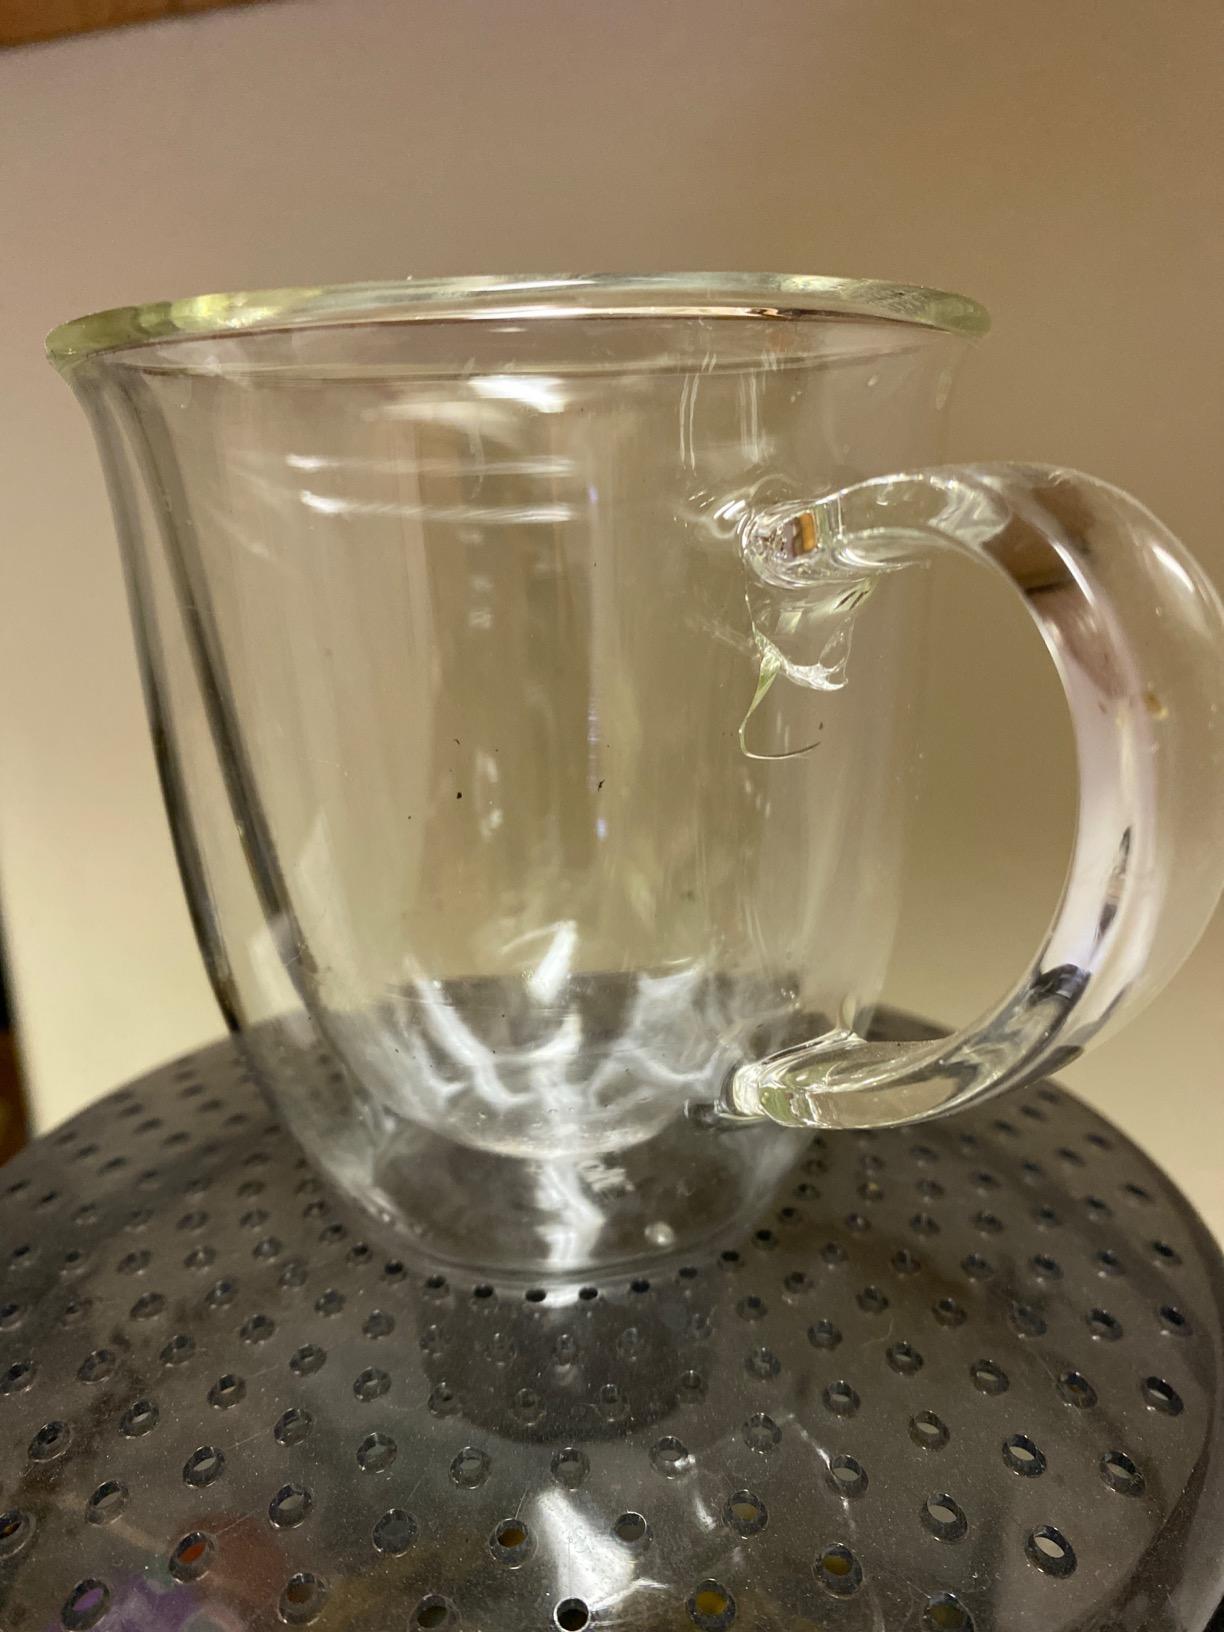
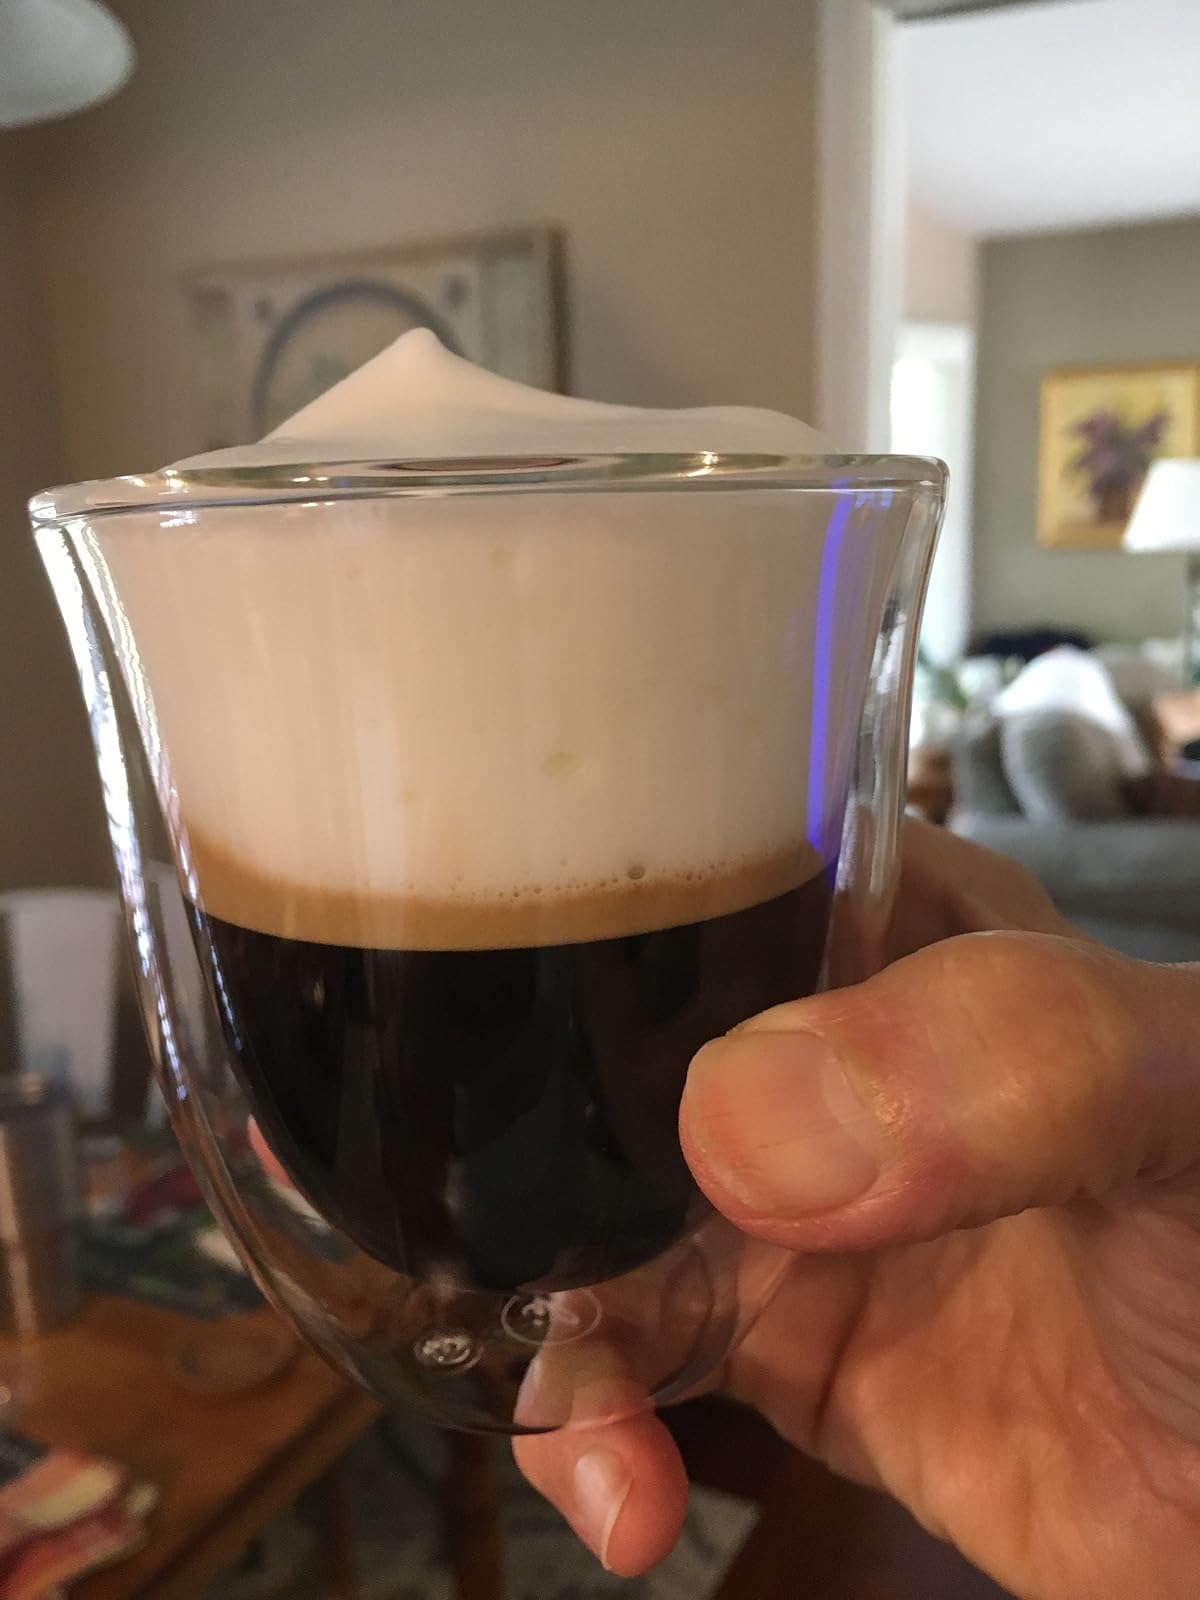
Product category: items_mug
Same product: no